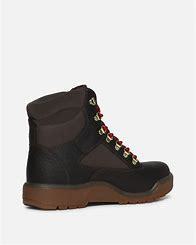
Brand: Timberland
Model: 6 Inch Field